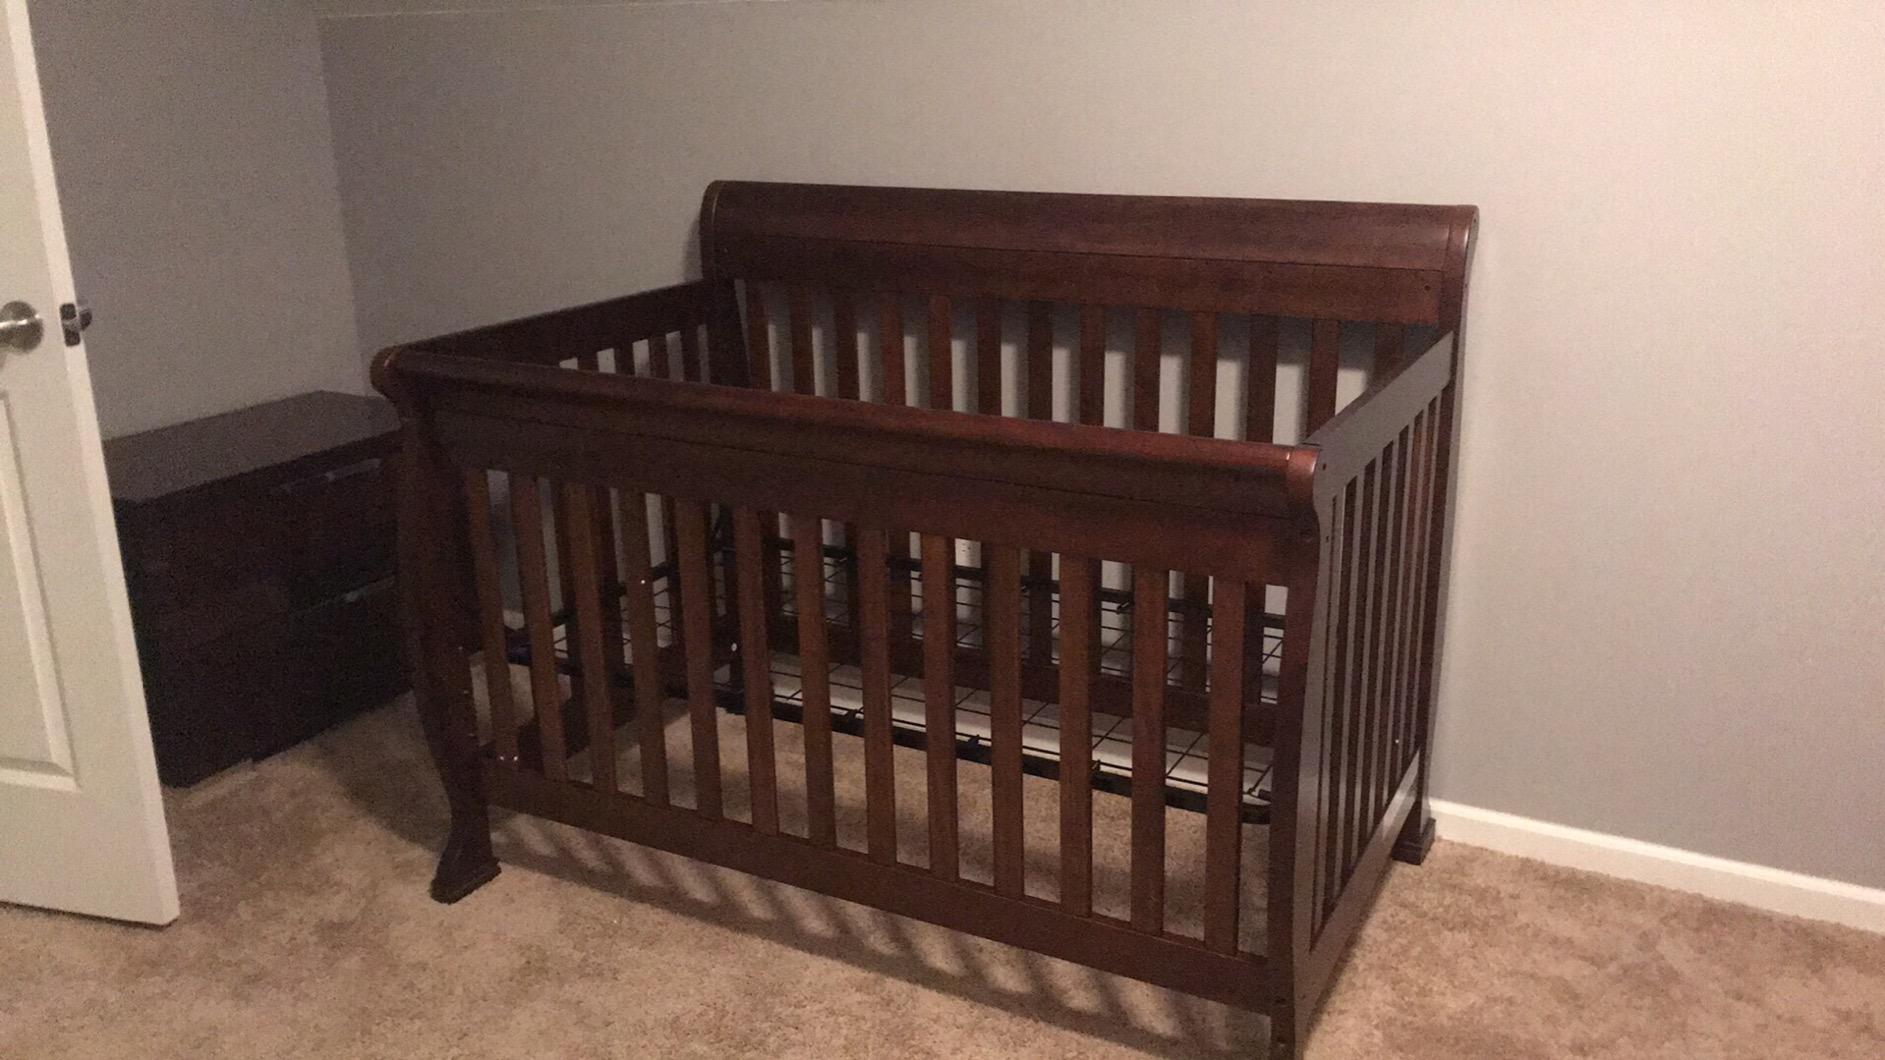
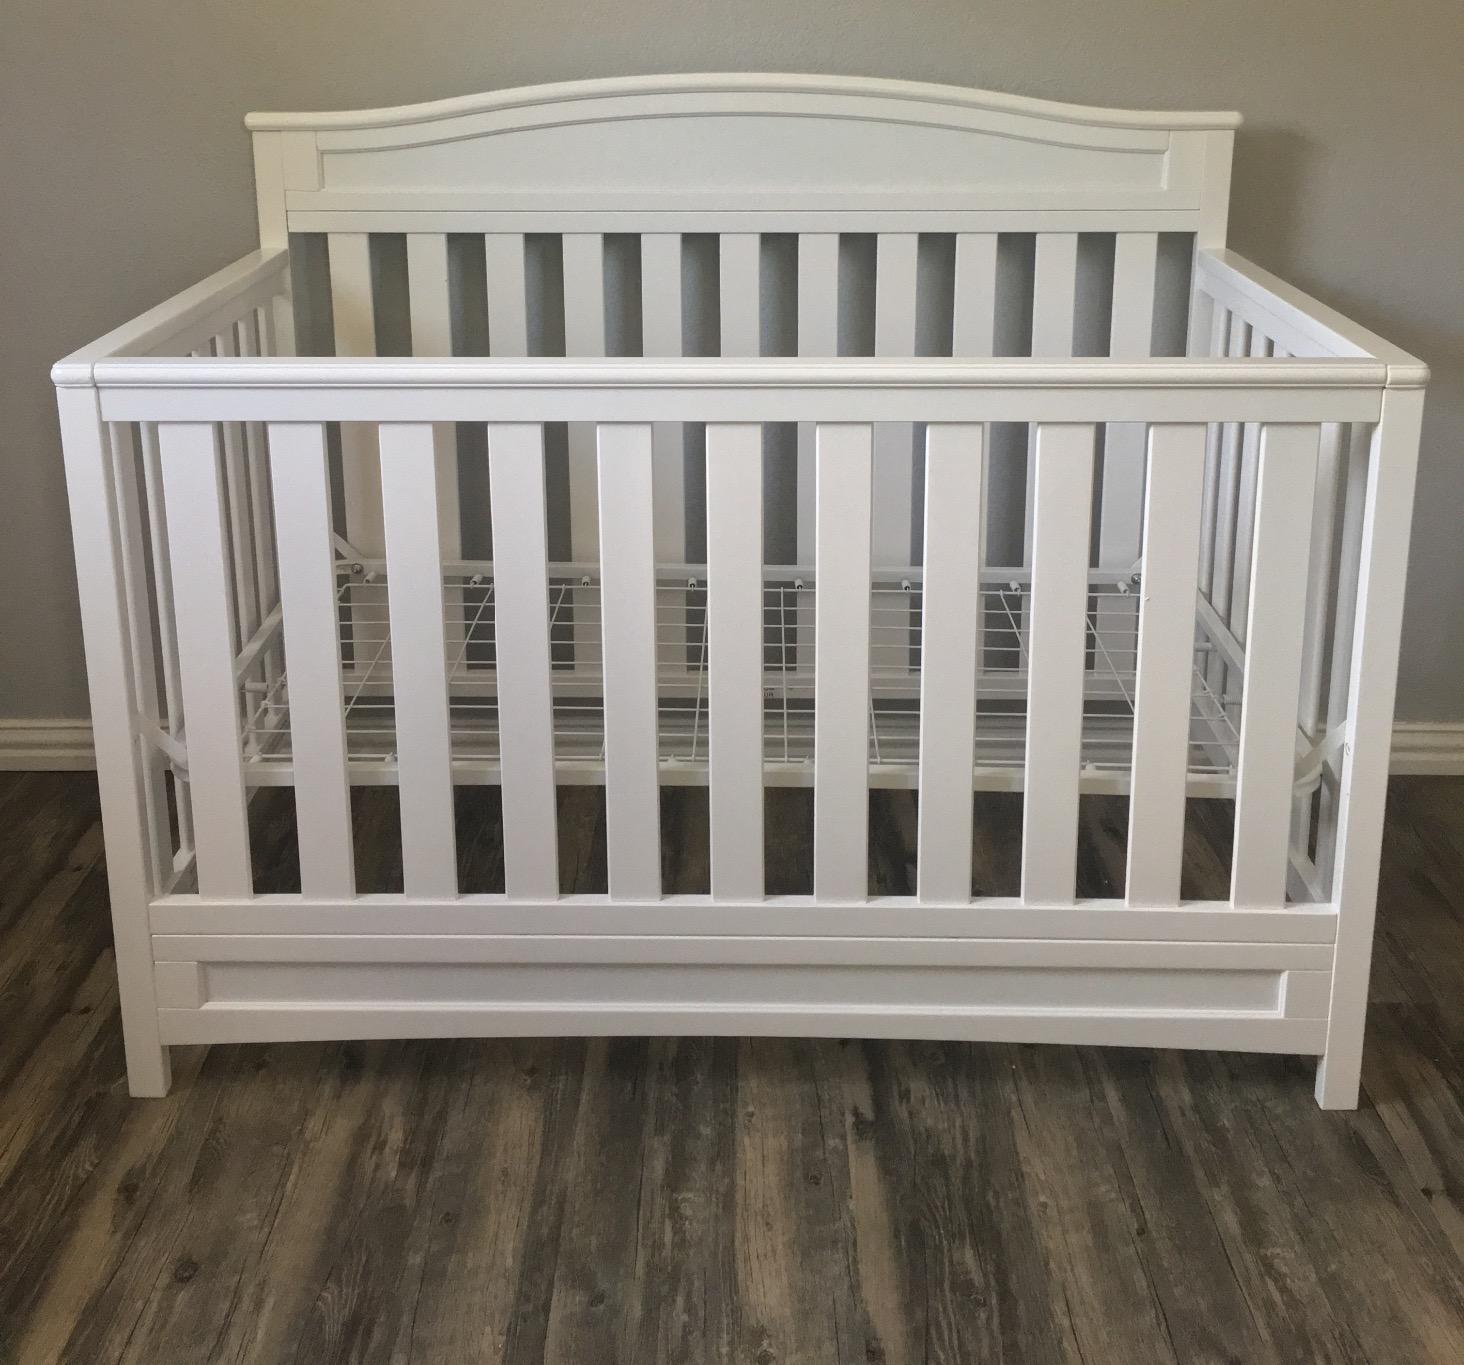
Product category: products_crib
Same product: no